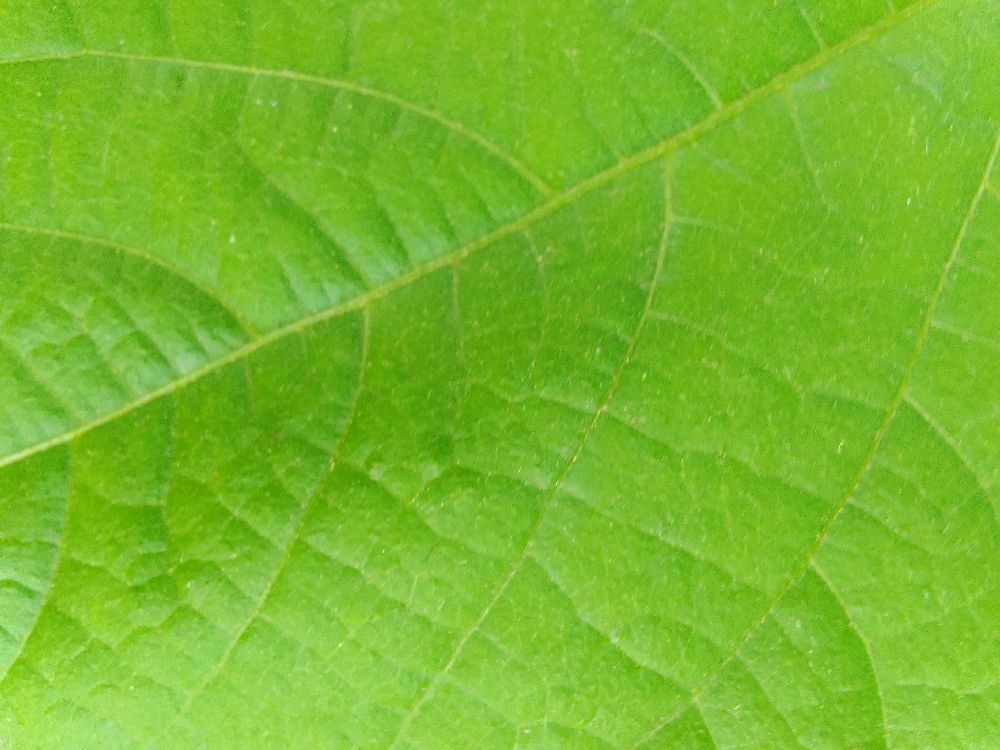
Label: healthy